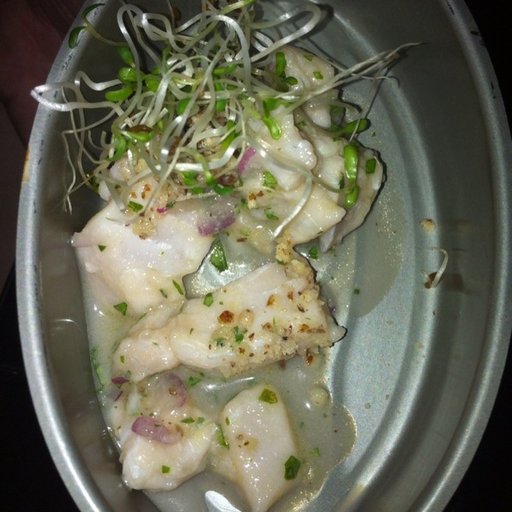
Label: ceviche